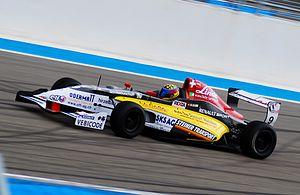
La Formule Renault 2,0 litres est une catégorie de voitures de compétition de type monoplace.